Riven

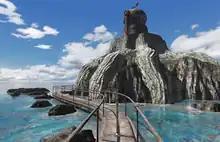
A screenshot of "Riven", showing the prison island where the non-player character Catherine is held captive

Like its predecessor, "Riven" is a point and click adventure game played from a first-person perspective. The player explores immersive environments depicted through a large series of computer generated stills using mouse clicks for movement or to manipulate objects within reach. By operating mechanical contraptions and deciphering codes and symbols discovered in the surroundings, the vaguely explained goal can eventually be reached.